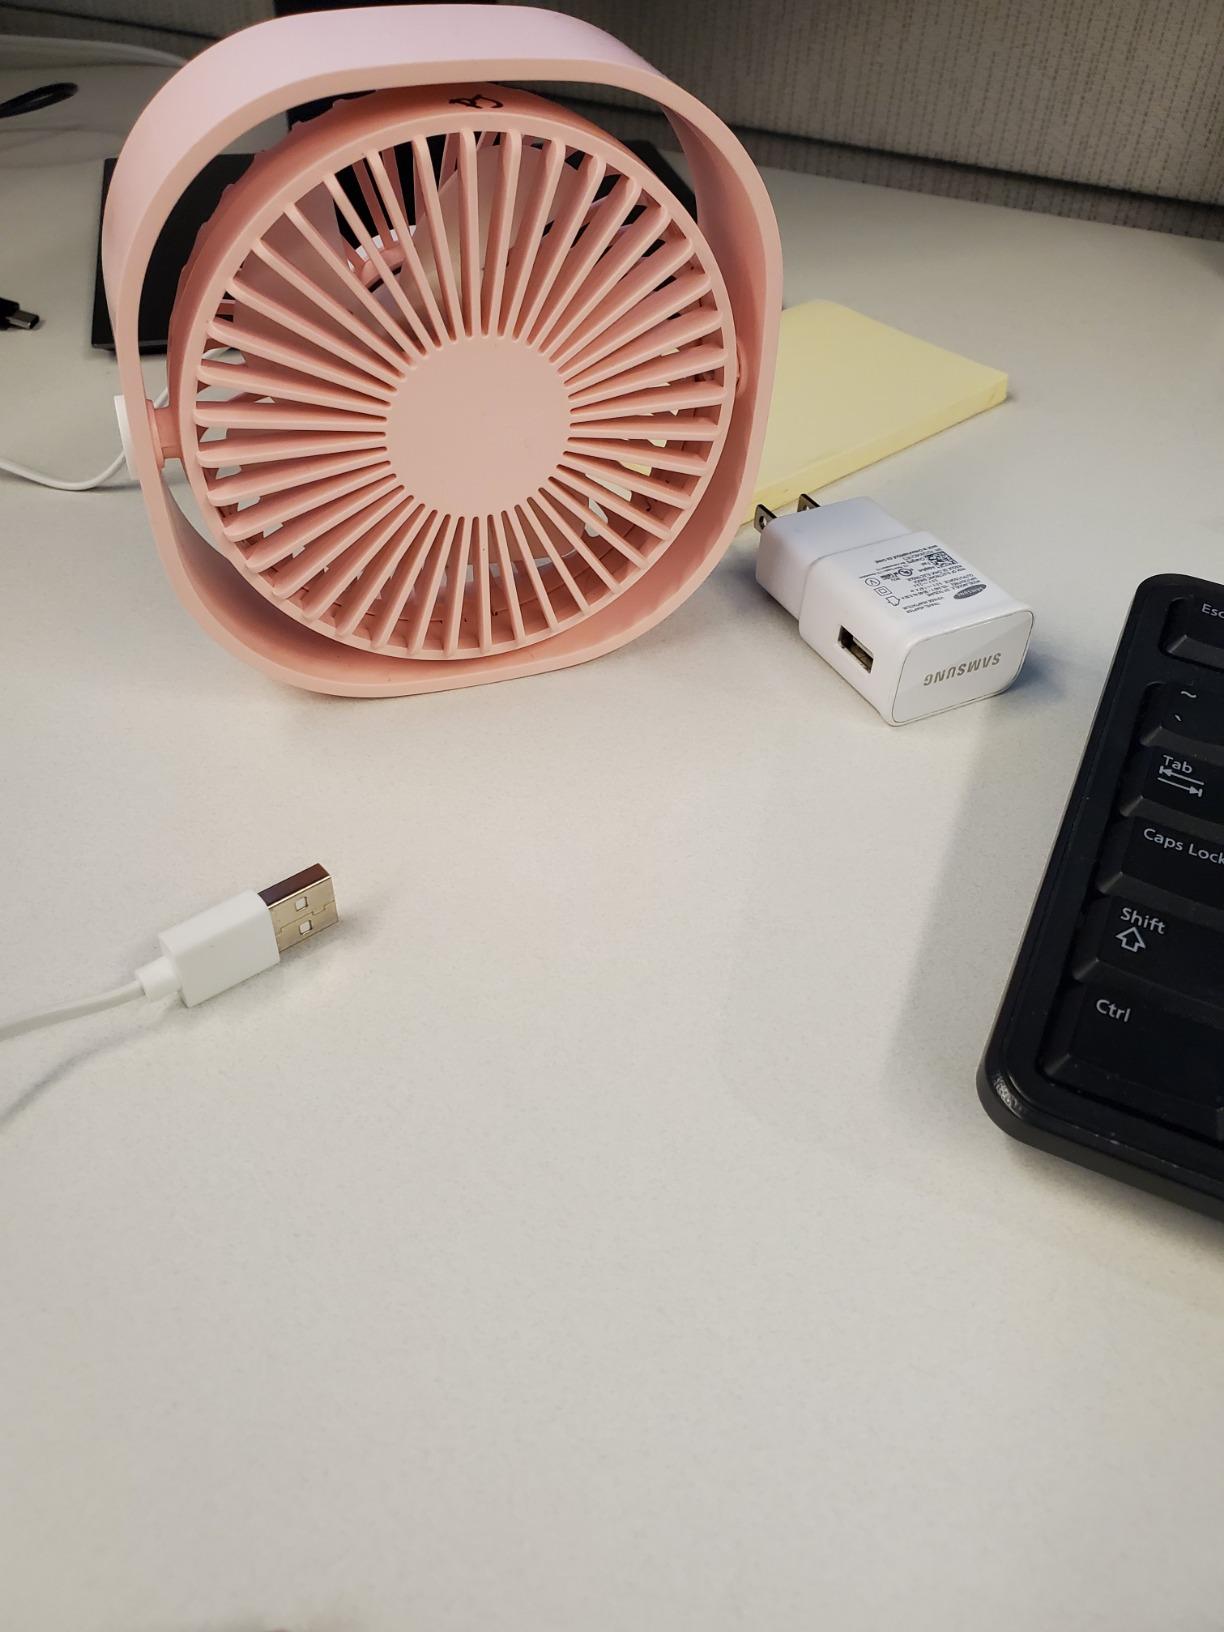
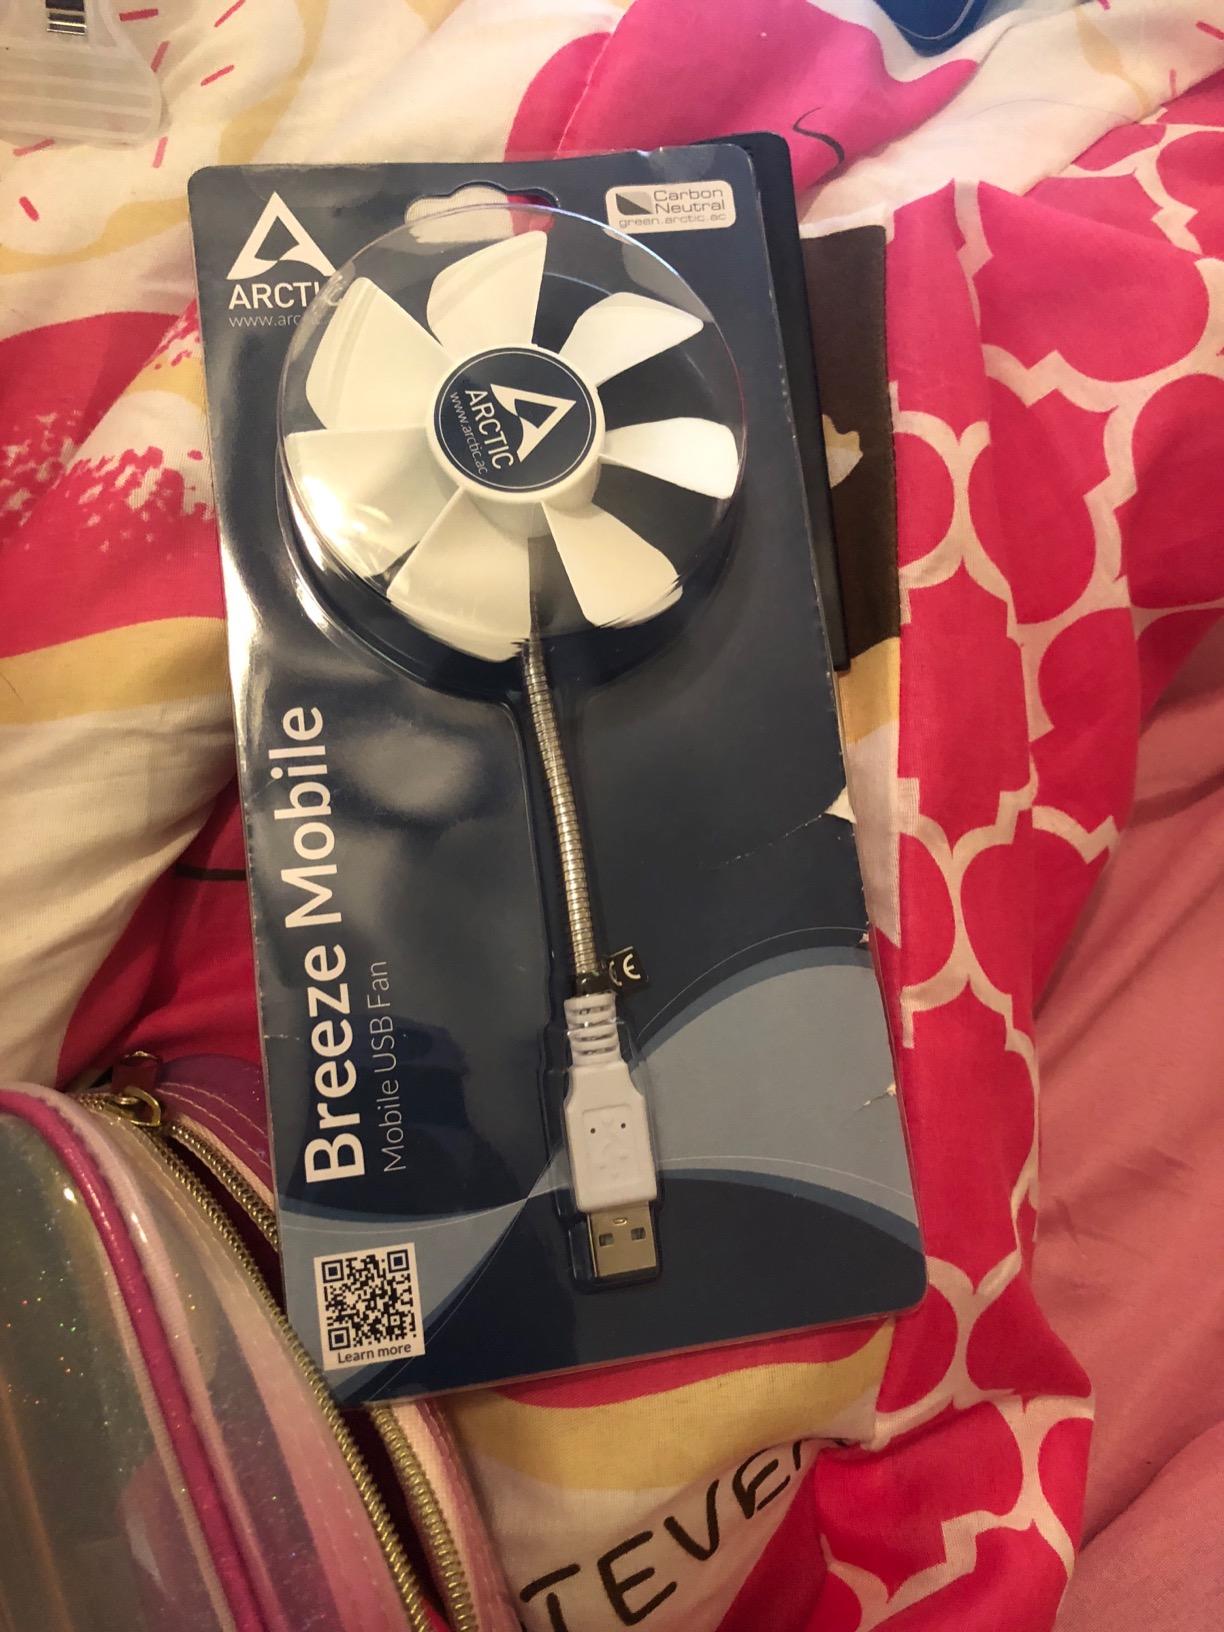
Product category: fan
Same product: no